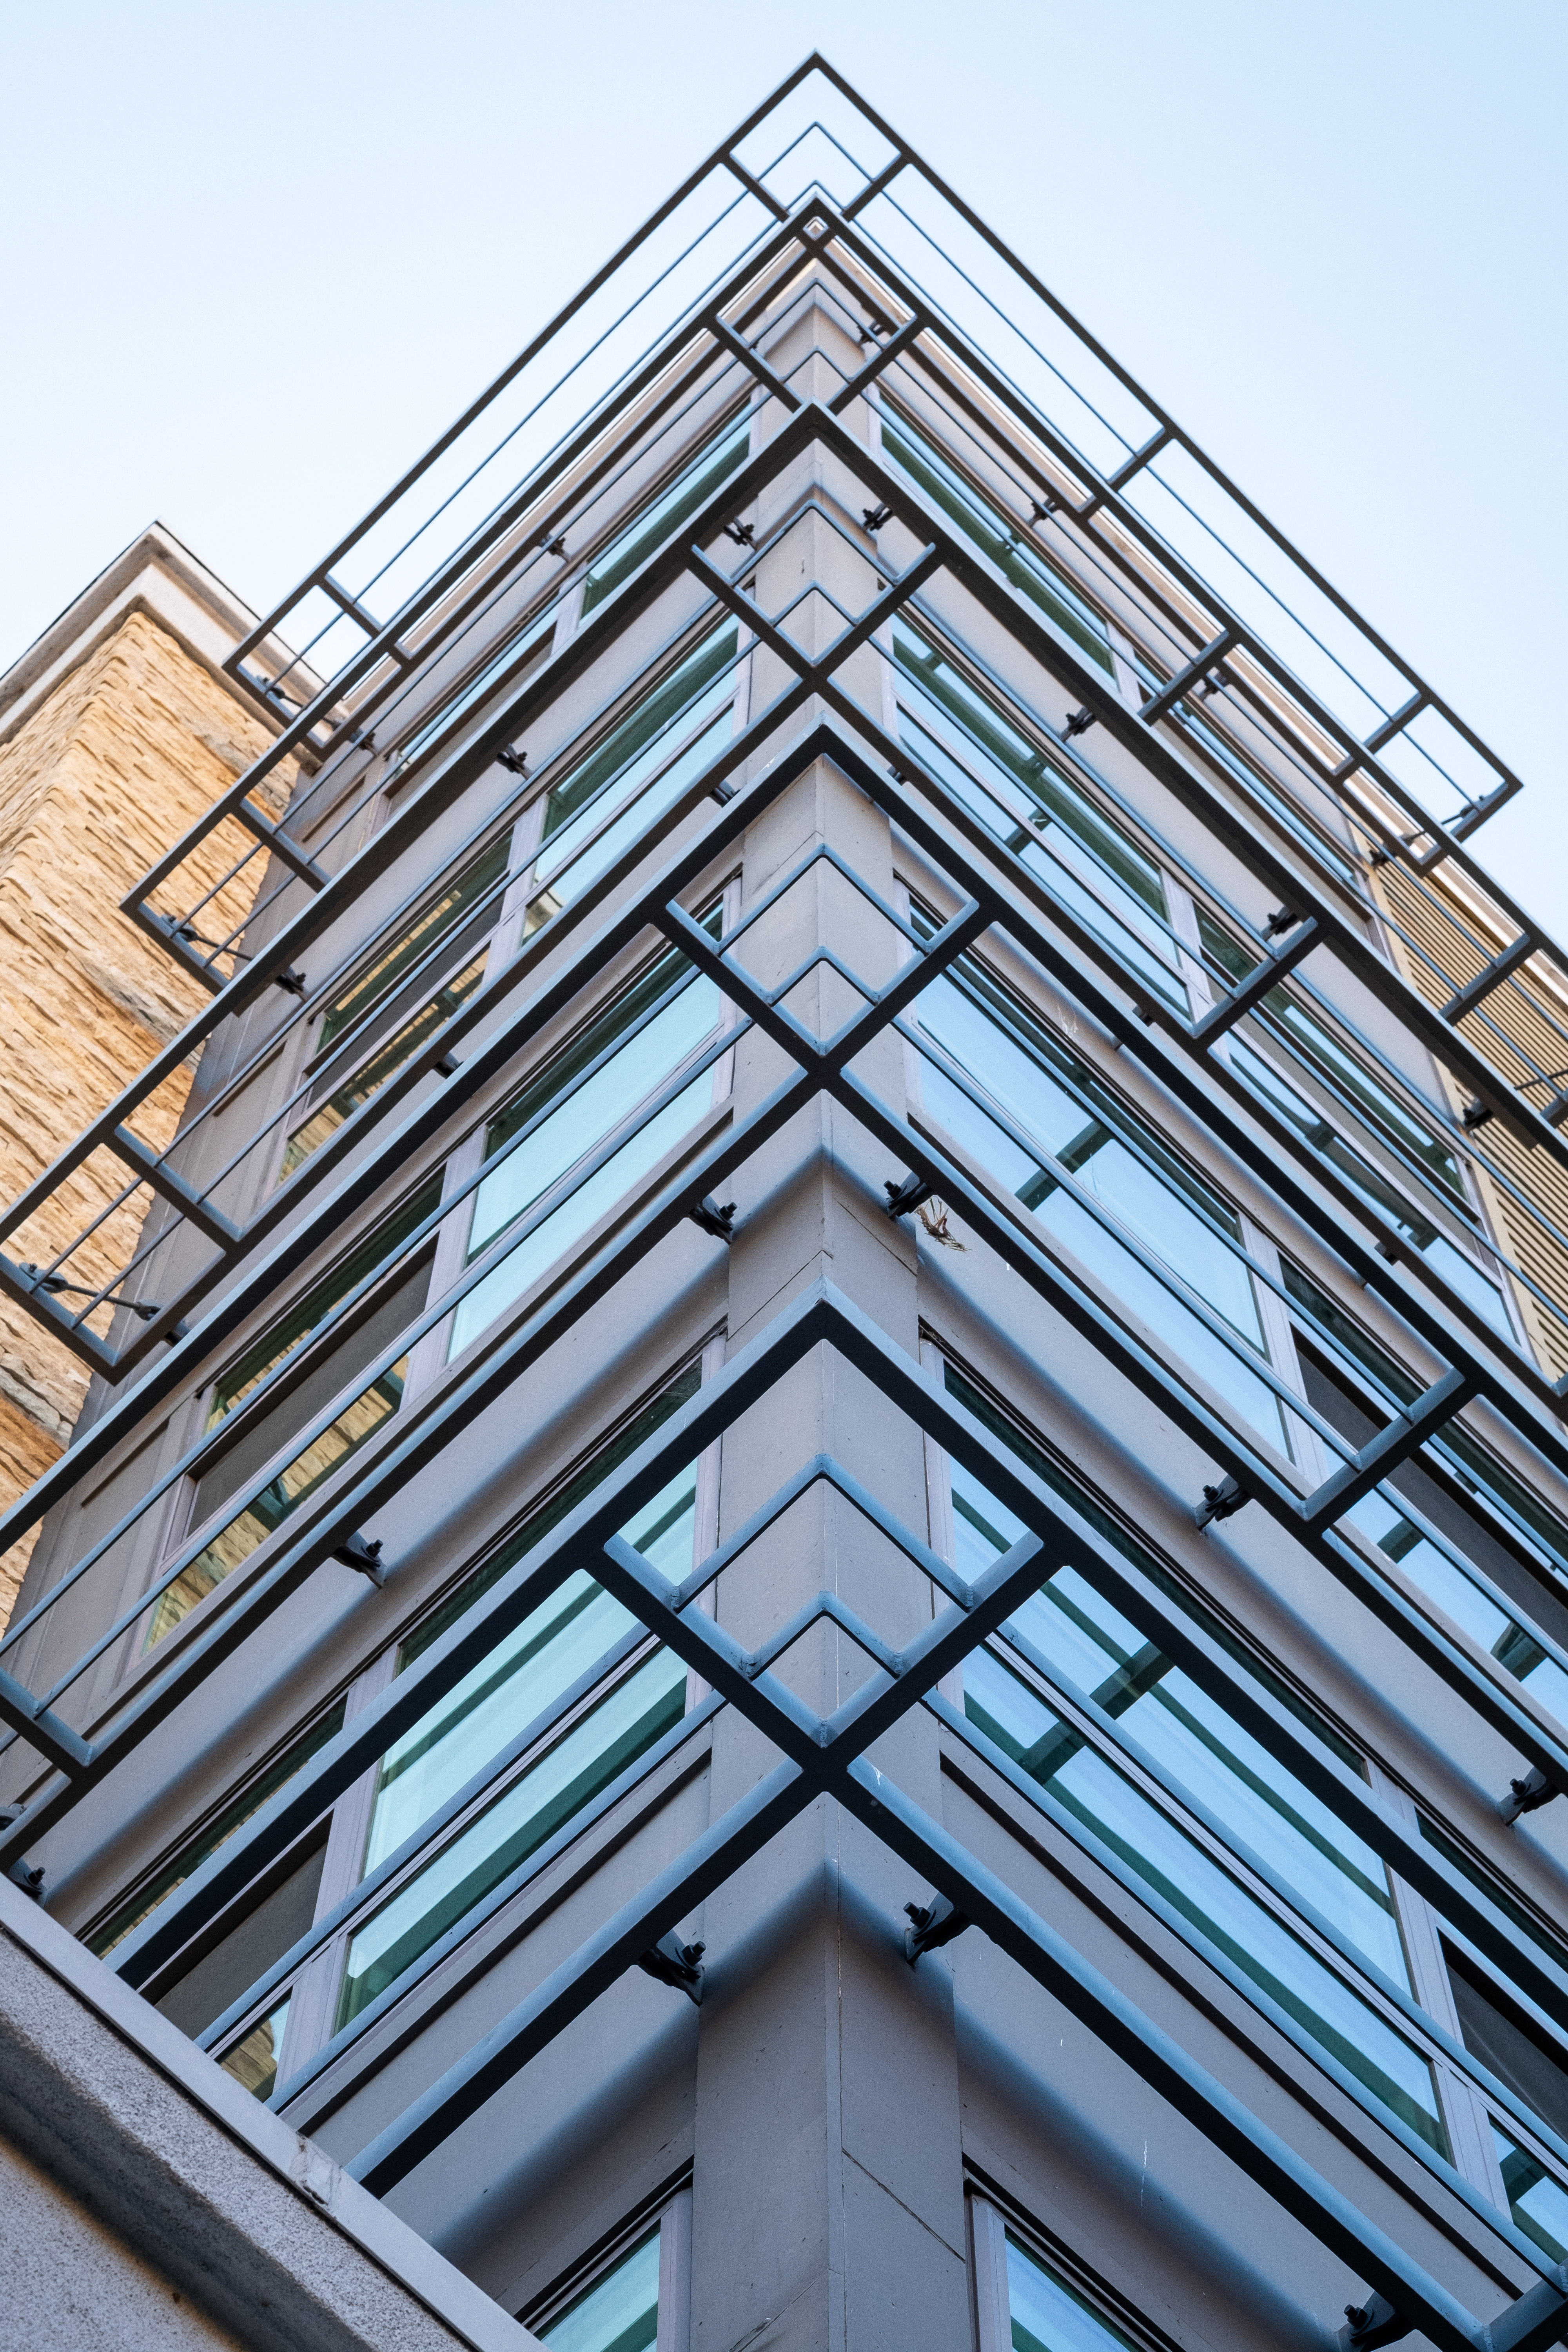
daytime, architecture, facade, line, real estate, glass, commercial building, parallel, urban design, daylighting, composite material, iron, rectangle, Material property, symmetry, engineering, building material, triangle